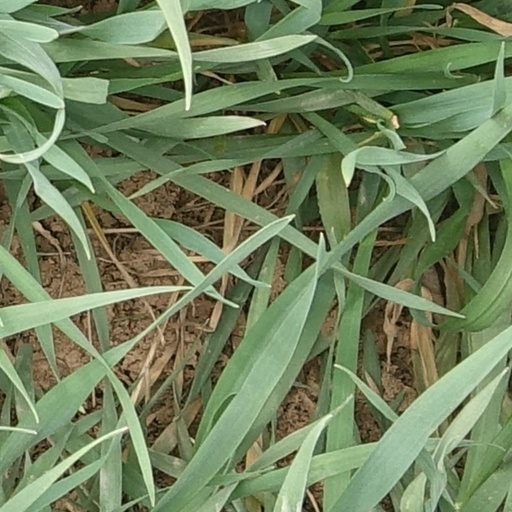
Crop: wheat